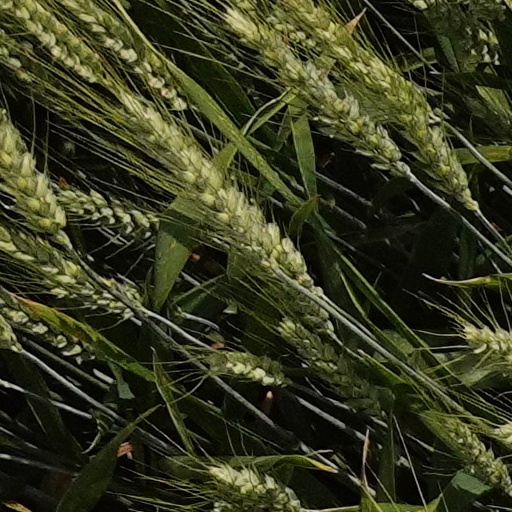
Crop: wheat